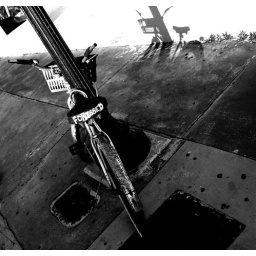
I liked this rusty old bike and the message on the back of the saddle - taken in Miami South Beach